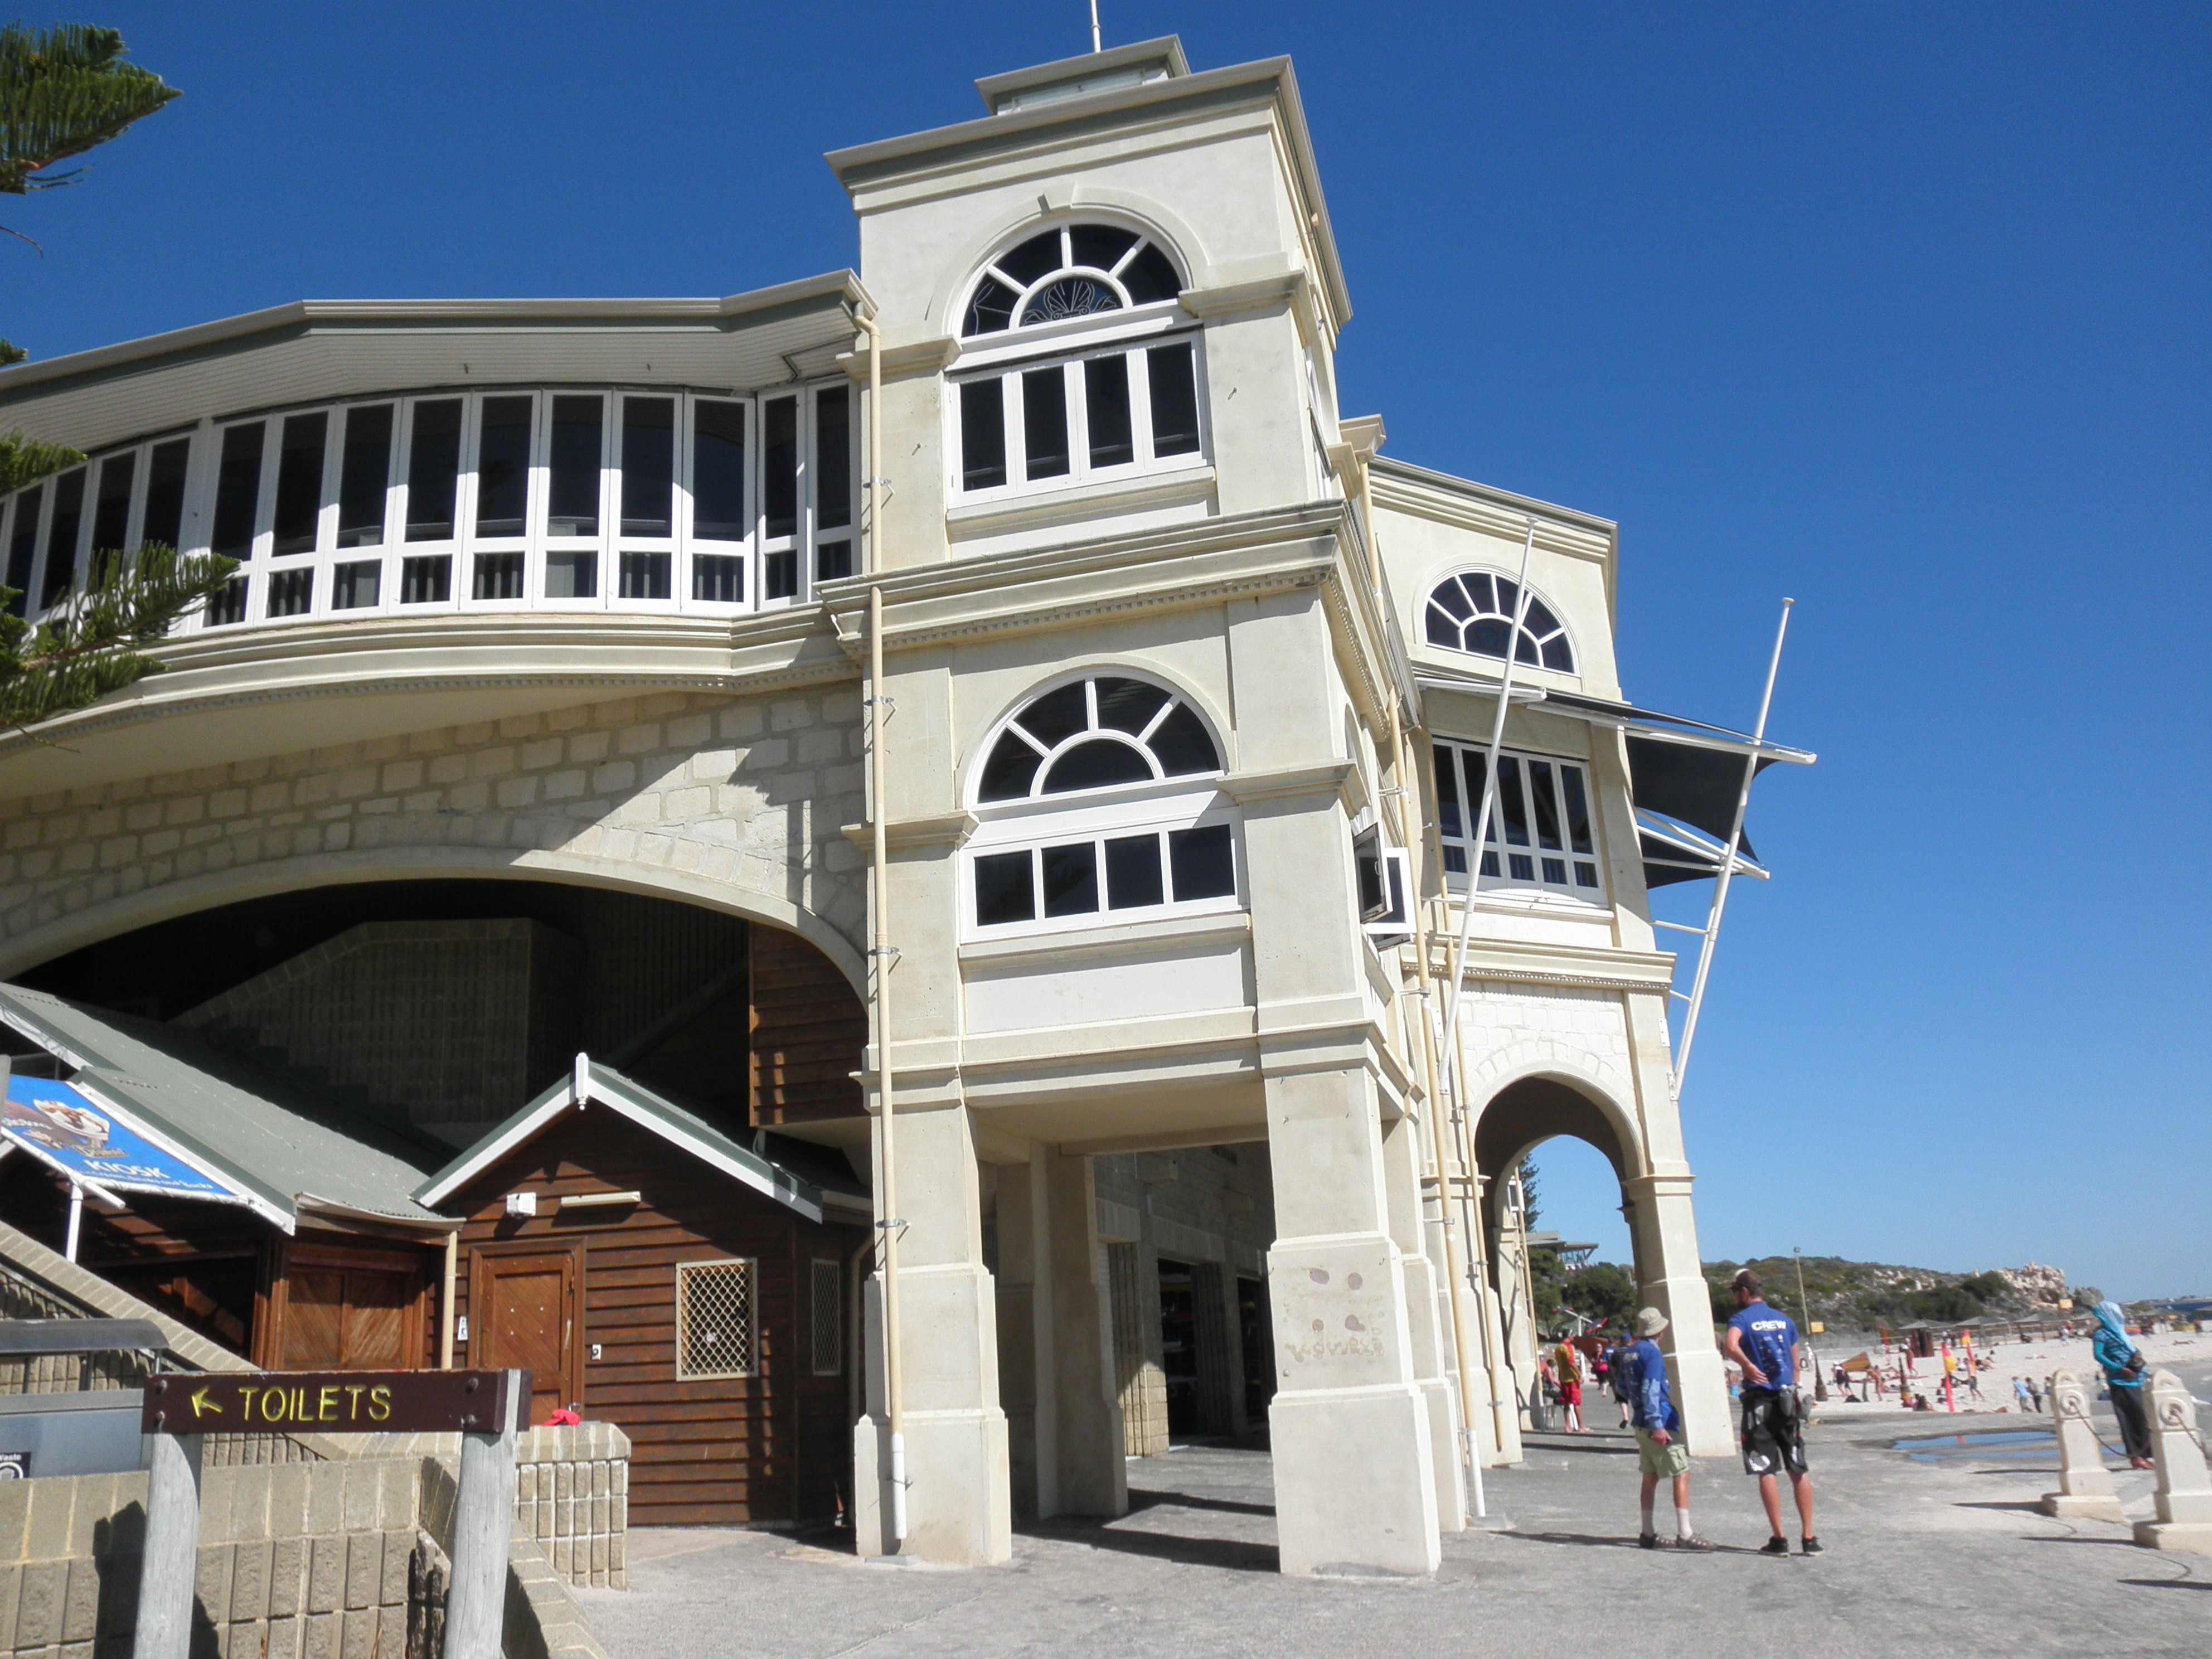
architecture, sky, town, summer, vacation, plaza, landmark, facade, tourism, hotel, perth, western australia, cottsloe